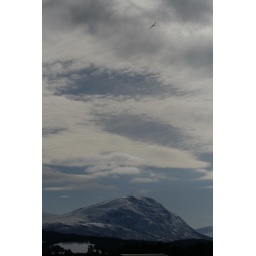
A bird in the sky over Oppdal, Norway. A bit dark, unfortunately.